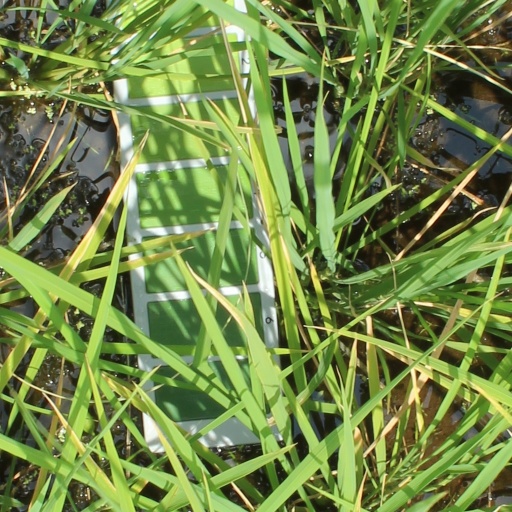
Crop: rice